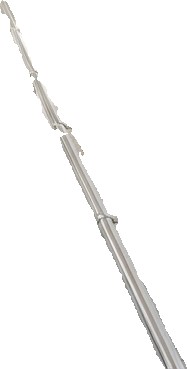
Surface category: rod_bar